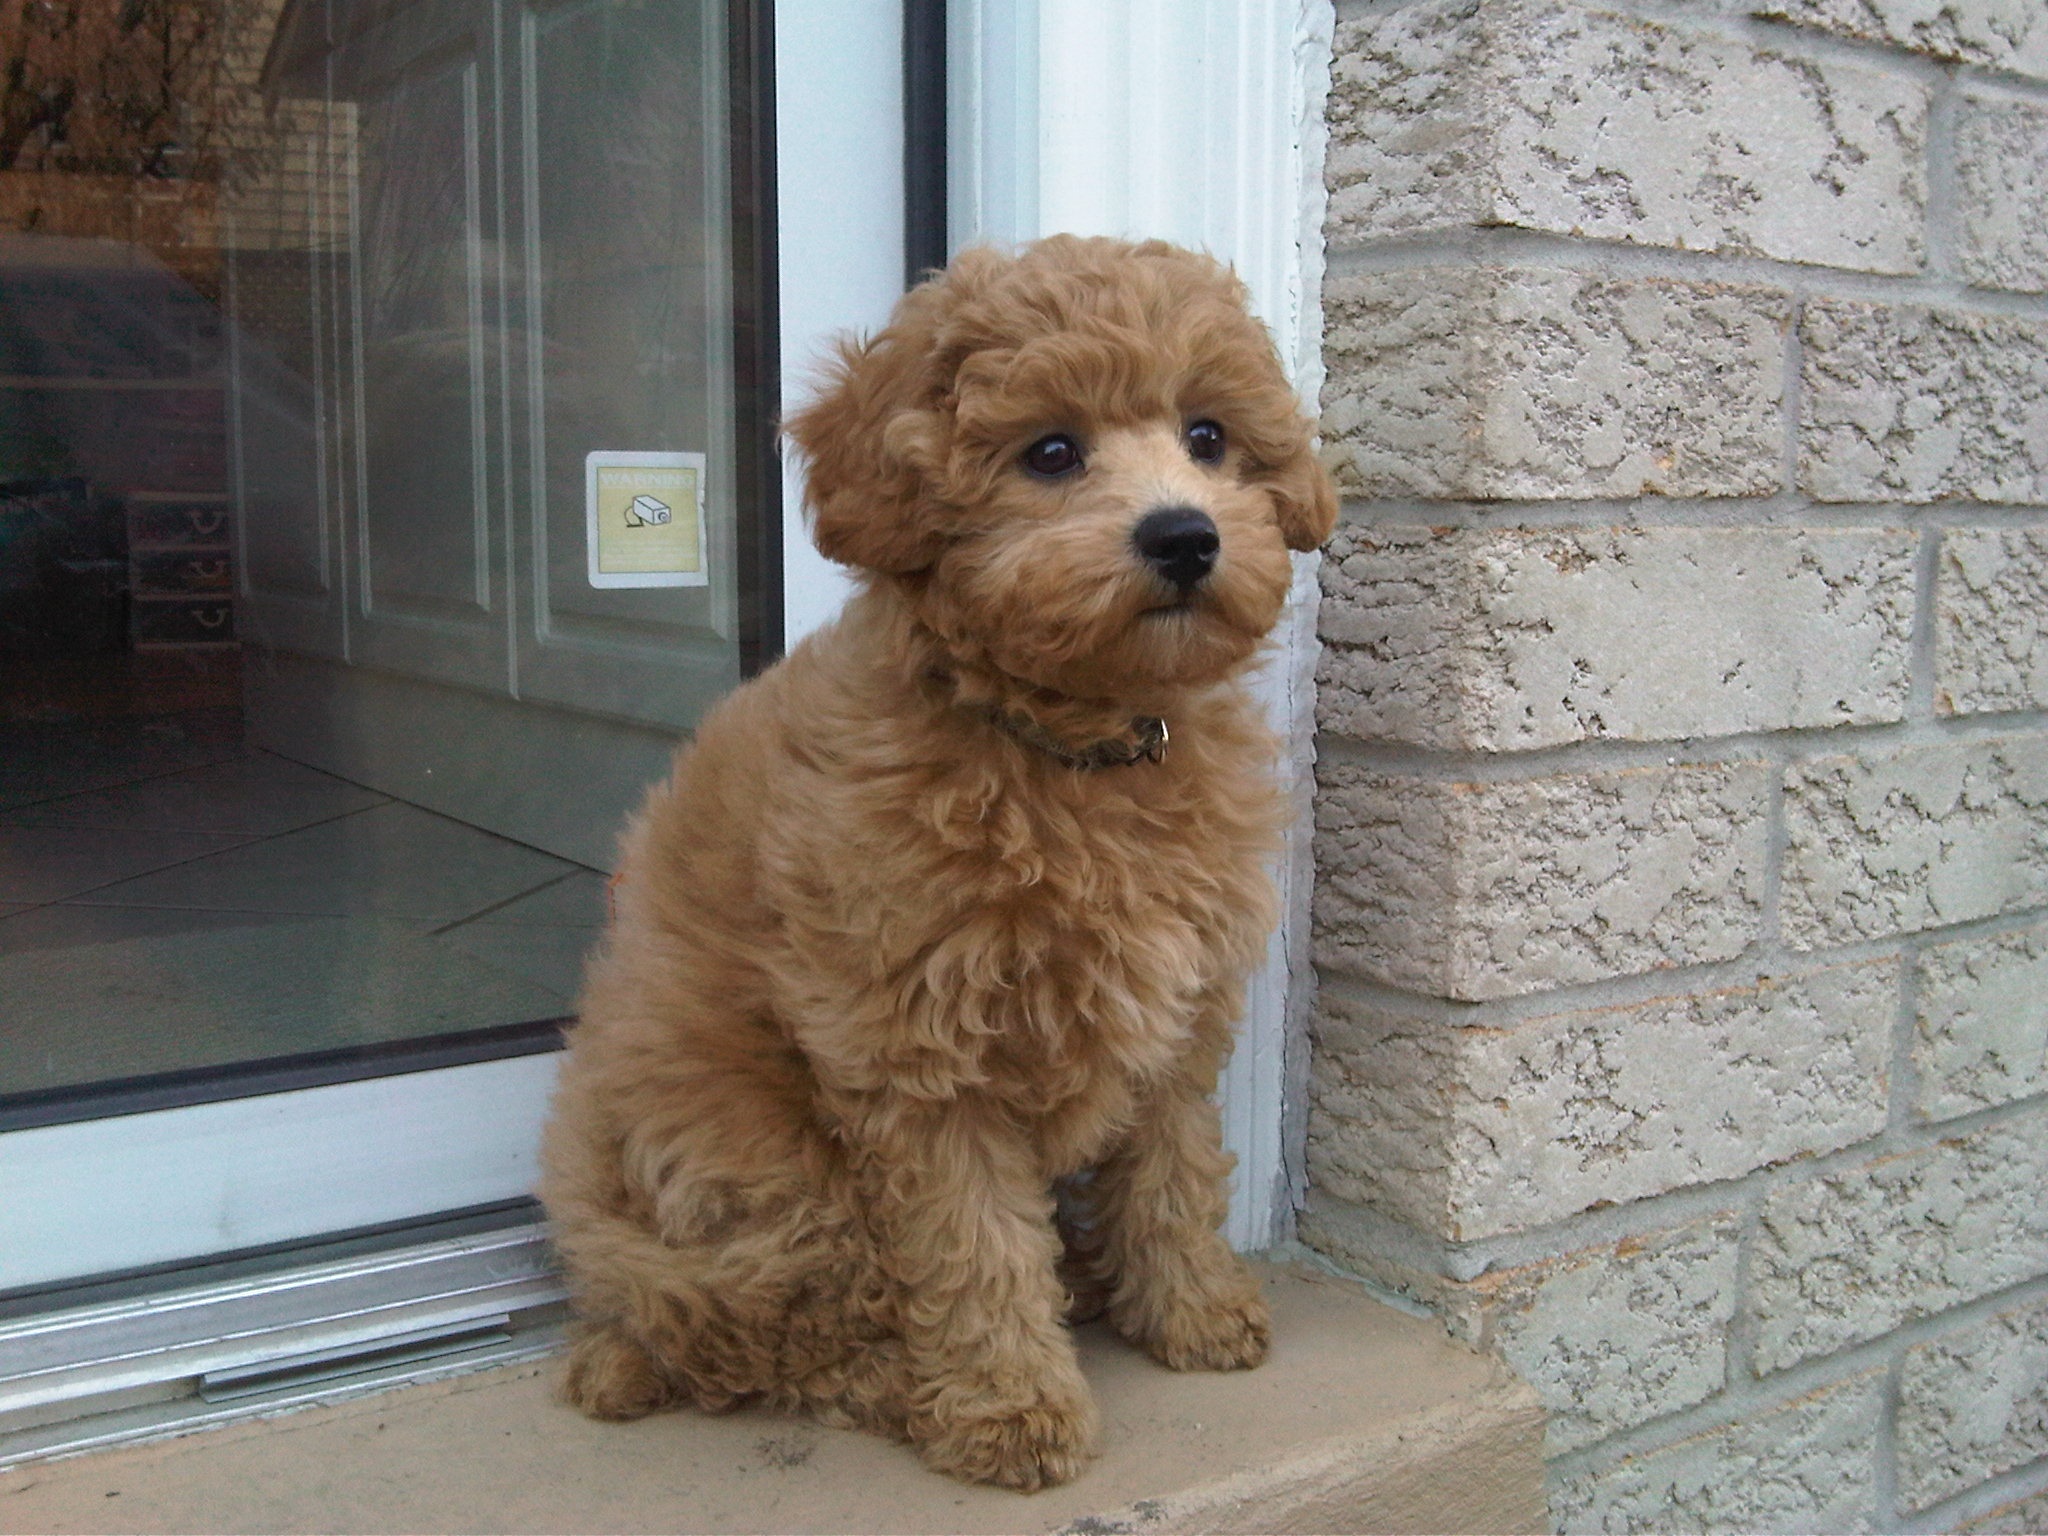
puppy, dog, cute, waiting, pet, golden, sitting, mammal, poodle, vertebrate, dog breed, cavapoo, miniature poodle, goldendoodle, cockapoo, toy poodle, havanese, dog like mammal, carnivoran, dog breed group, schnoodle, dog crossbreeds, cavachon, poodle crossbreed, lagotto romagnolo